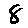
Label: 8